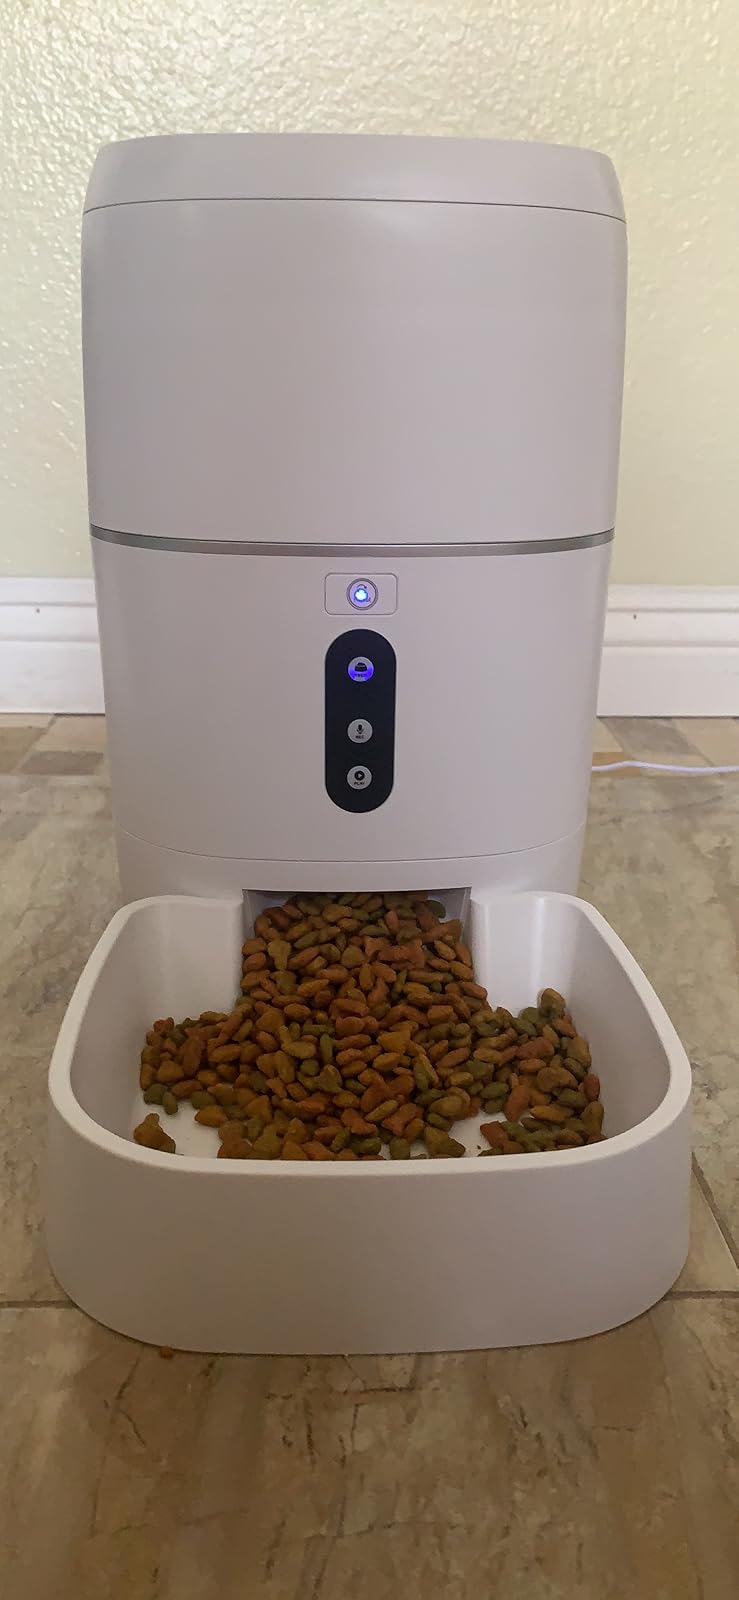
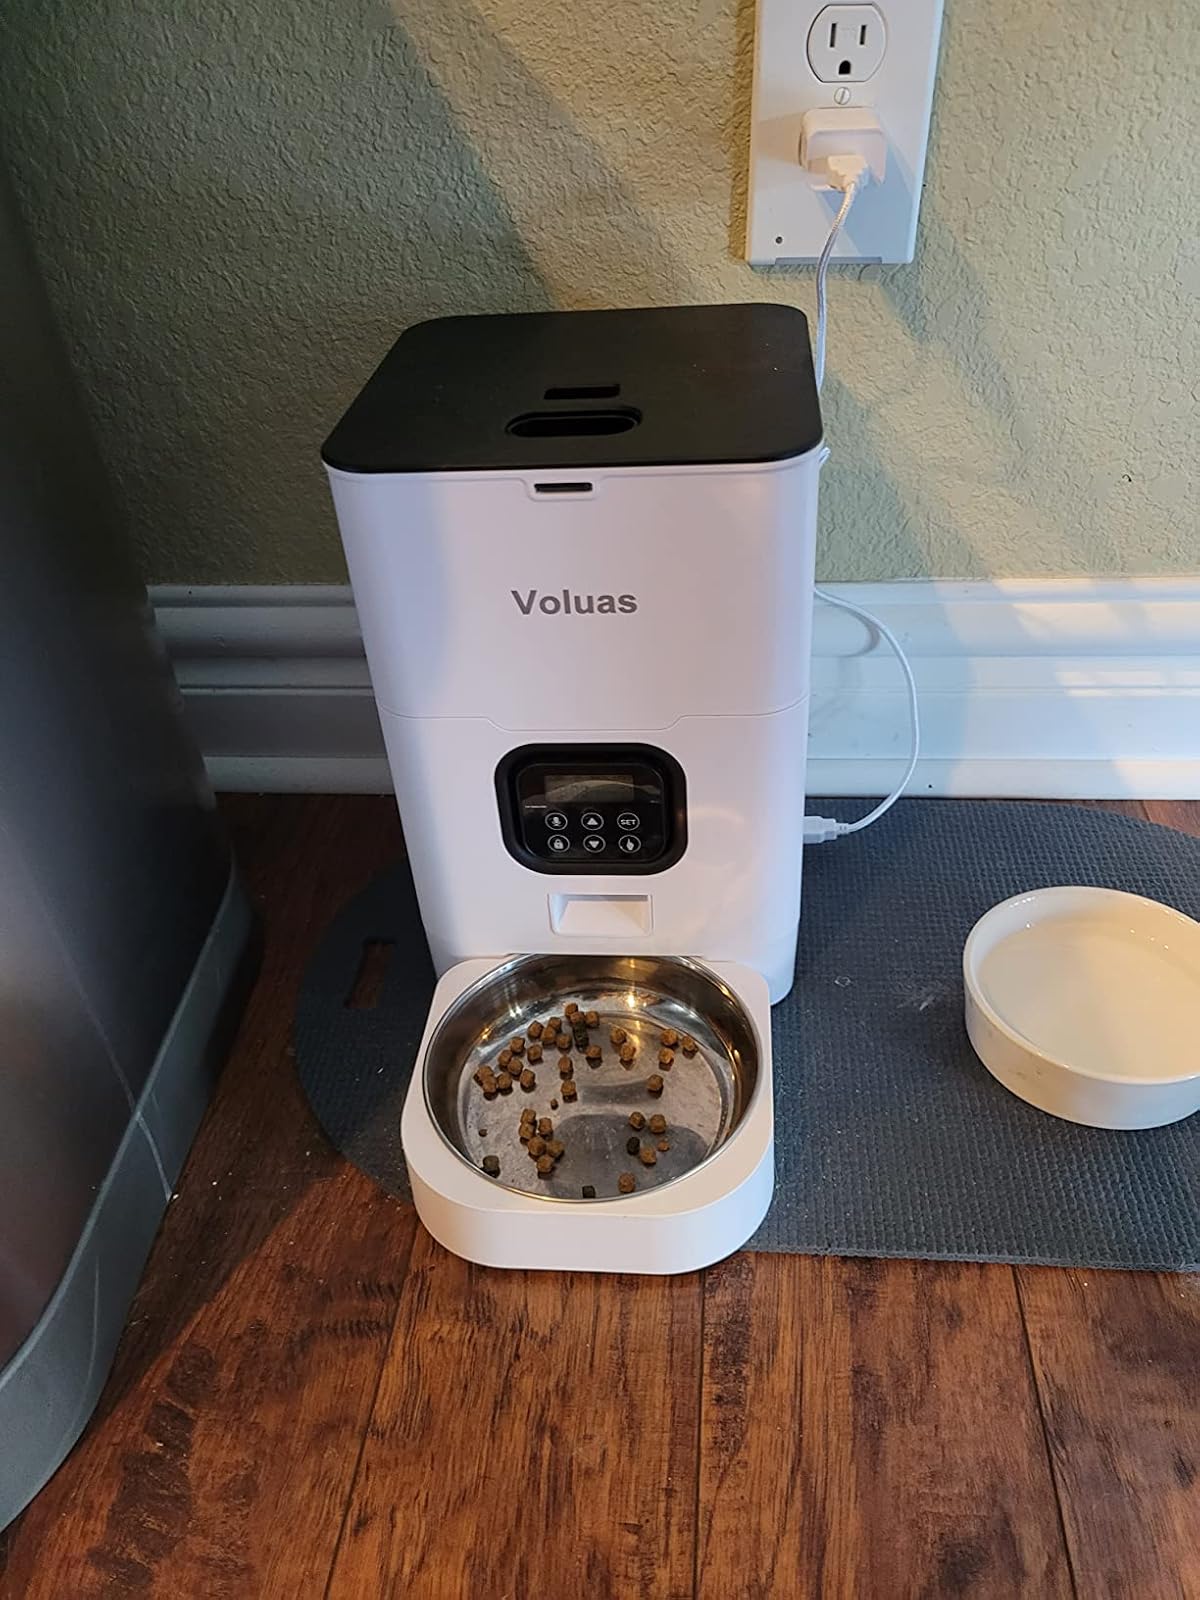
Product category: items_feeder
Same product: no